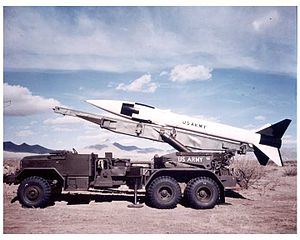
Missil / Kilder
MGR-1 Honest John-artilleriraket
Et missil er et våben der kan styres i banen fra affyringsrampen til nedslaget – og har sit eget fremdriftssystem. Dog er torpedoer ikke missiler, da de er undervandsvåben. Overordnet set styres missiler på tre måder: